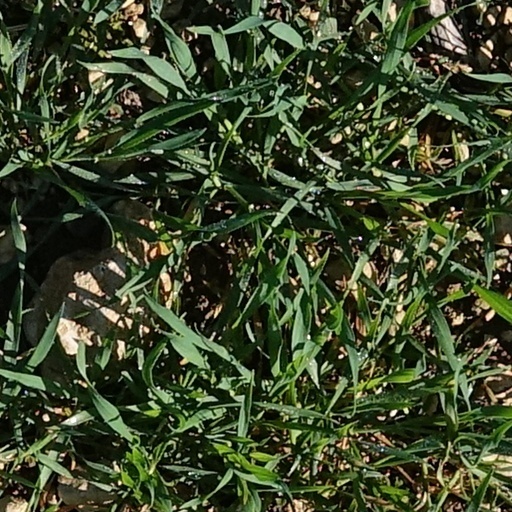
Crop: wheat